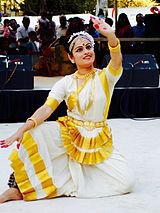
Dance form: mohiniyattam